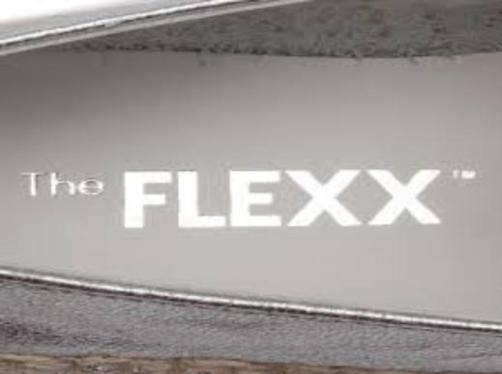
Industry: Clothes